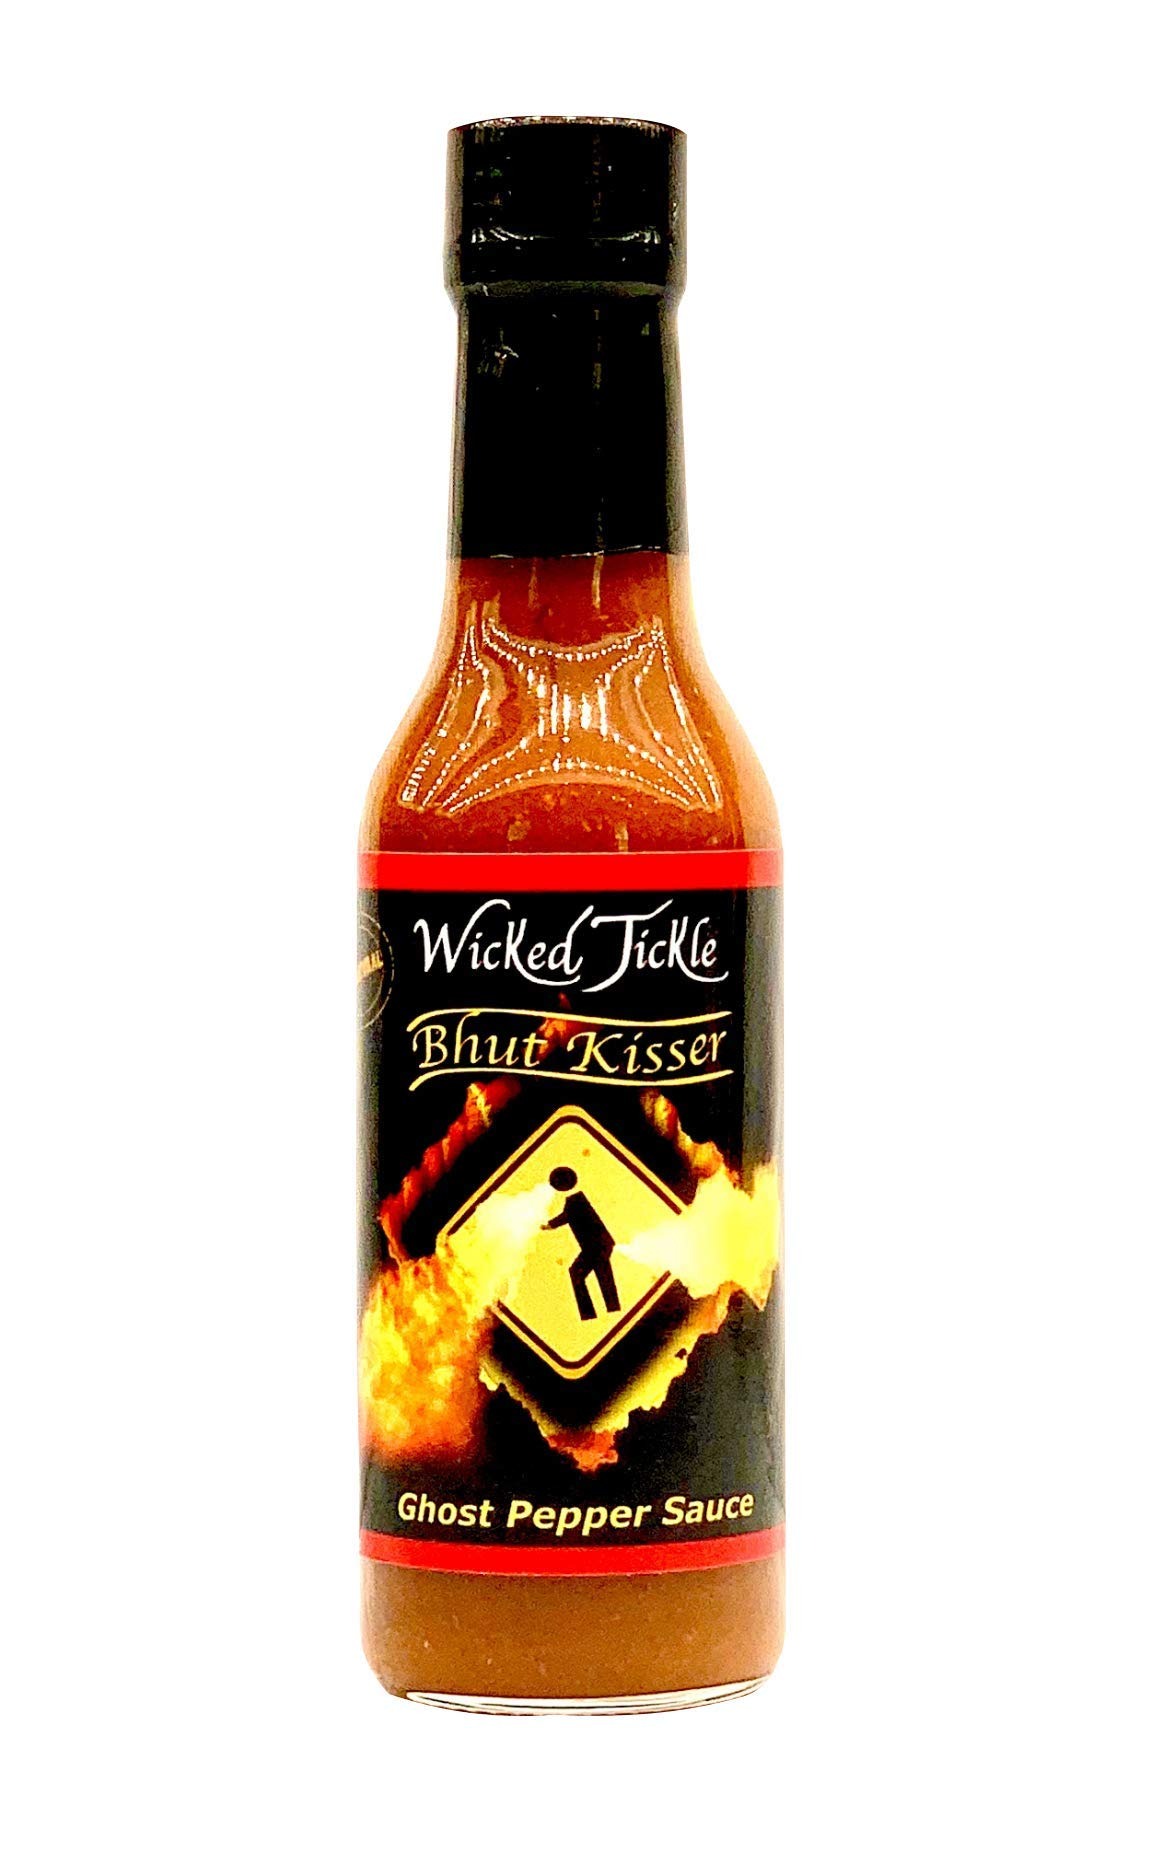
Item Name: Ghost Pepper Hot Sauce Wicked Tickle Bhut Kisser Very Hot Award Winning Sauce
Value: 5.0
Unit: Ounce

Price: 11.92